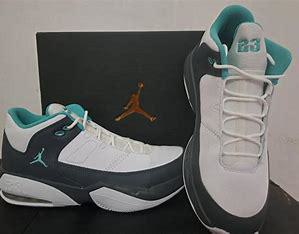
Brand: Jordan
Model: Max Aura 3